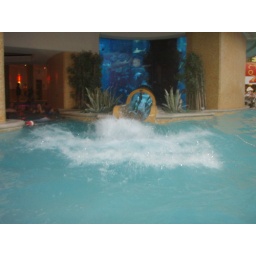
07-19-10My son coming out of the water slide (through the shark tank!) at Golden Nugget in Las Vegas, NV.